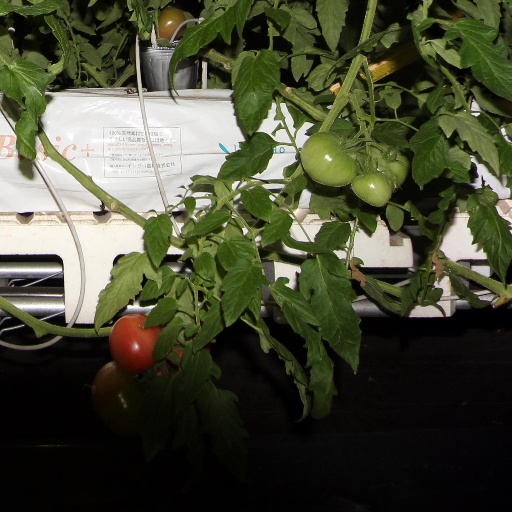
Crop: tomato